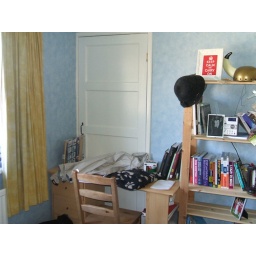
My desk in office